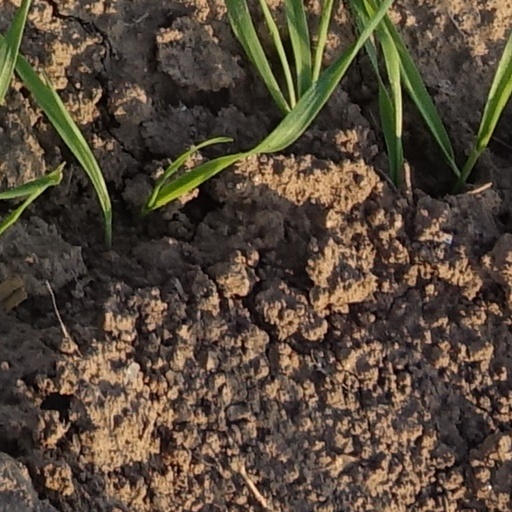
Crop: wheat